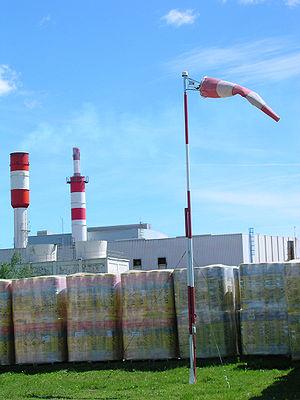
Orange, surnommée la « Cité des Princes », est une commune française située au nord-ouest du département de Vaucluse en région Provence-Alpes-Côte d'Azur.
{{en cours}}